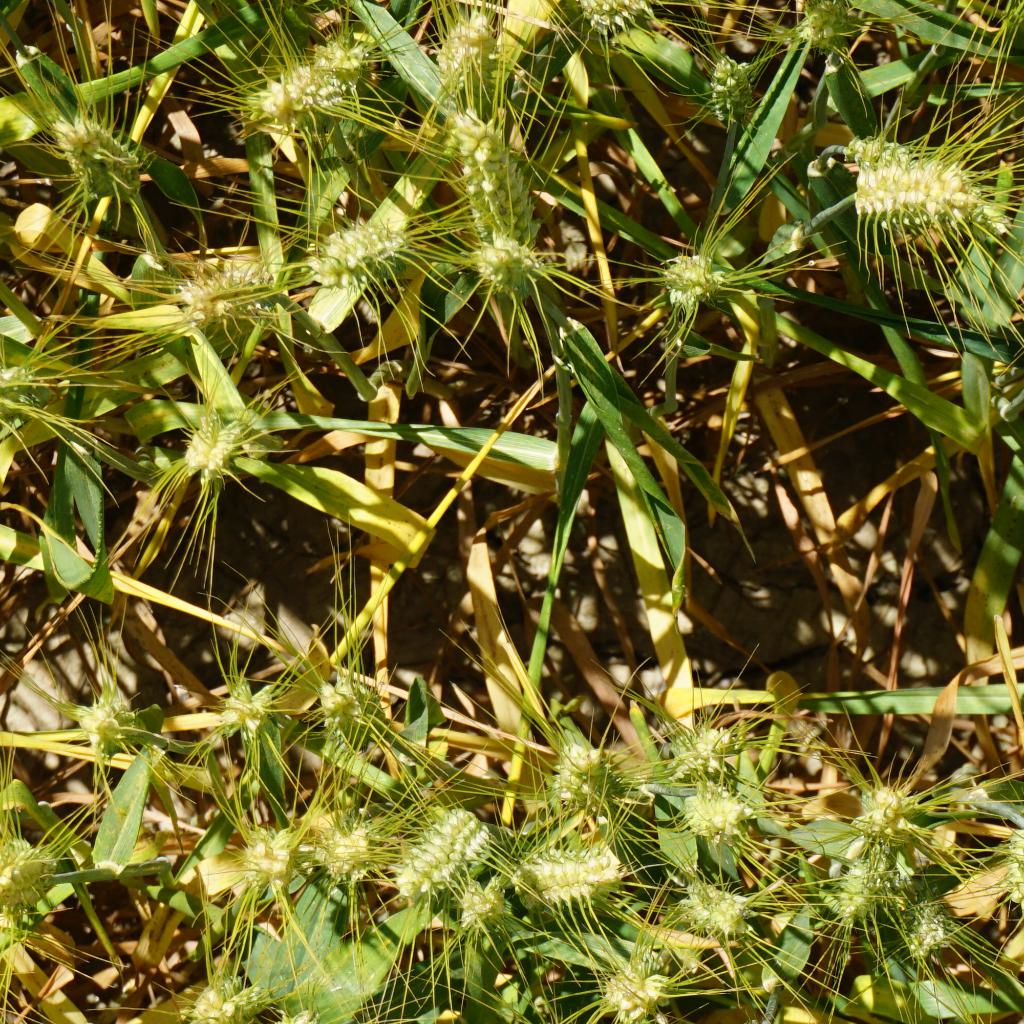
Country: France
Location: Gréoux
Wheat development stage: Filling - Ripening